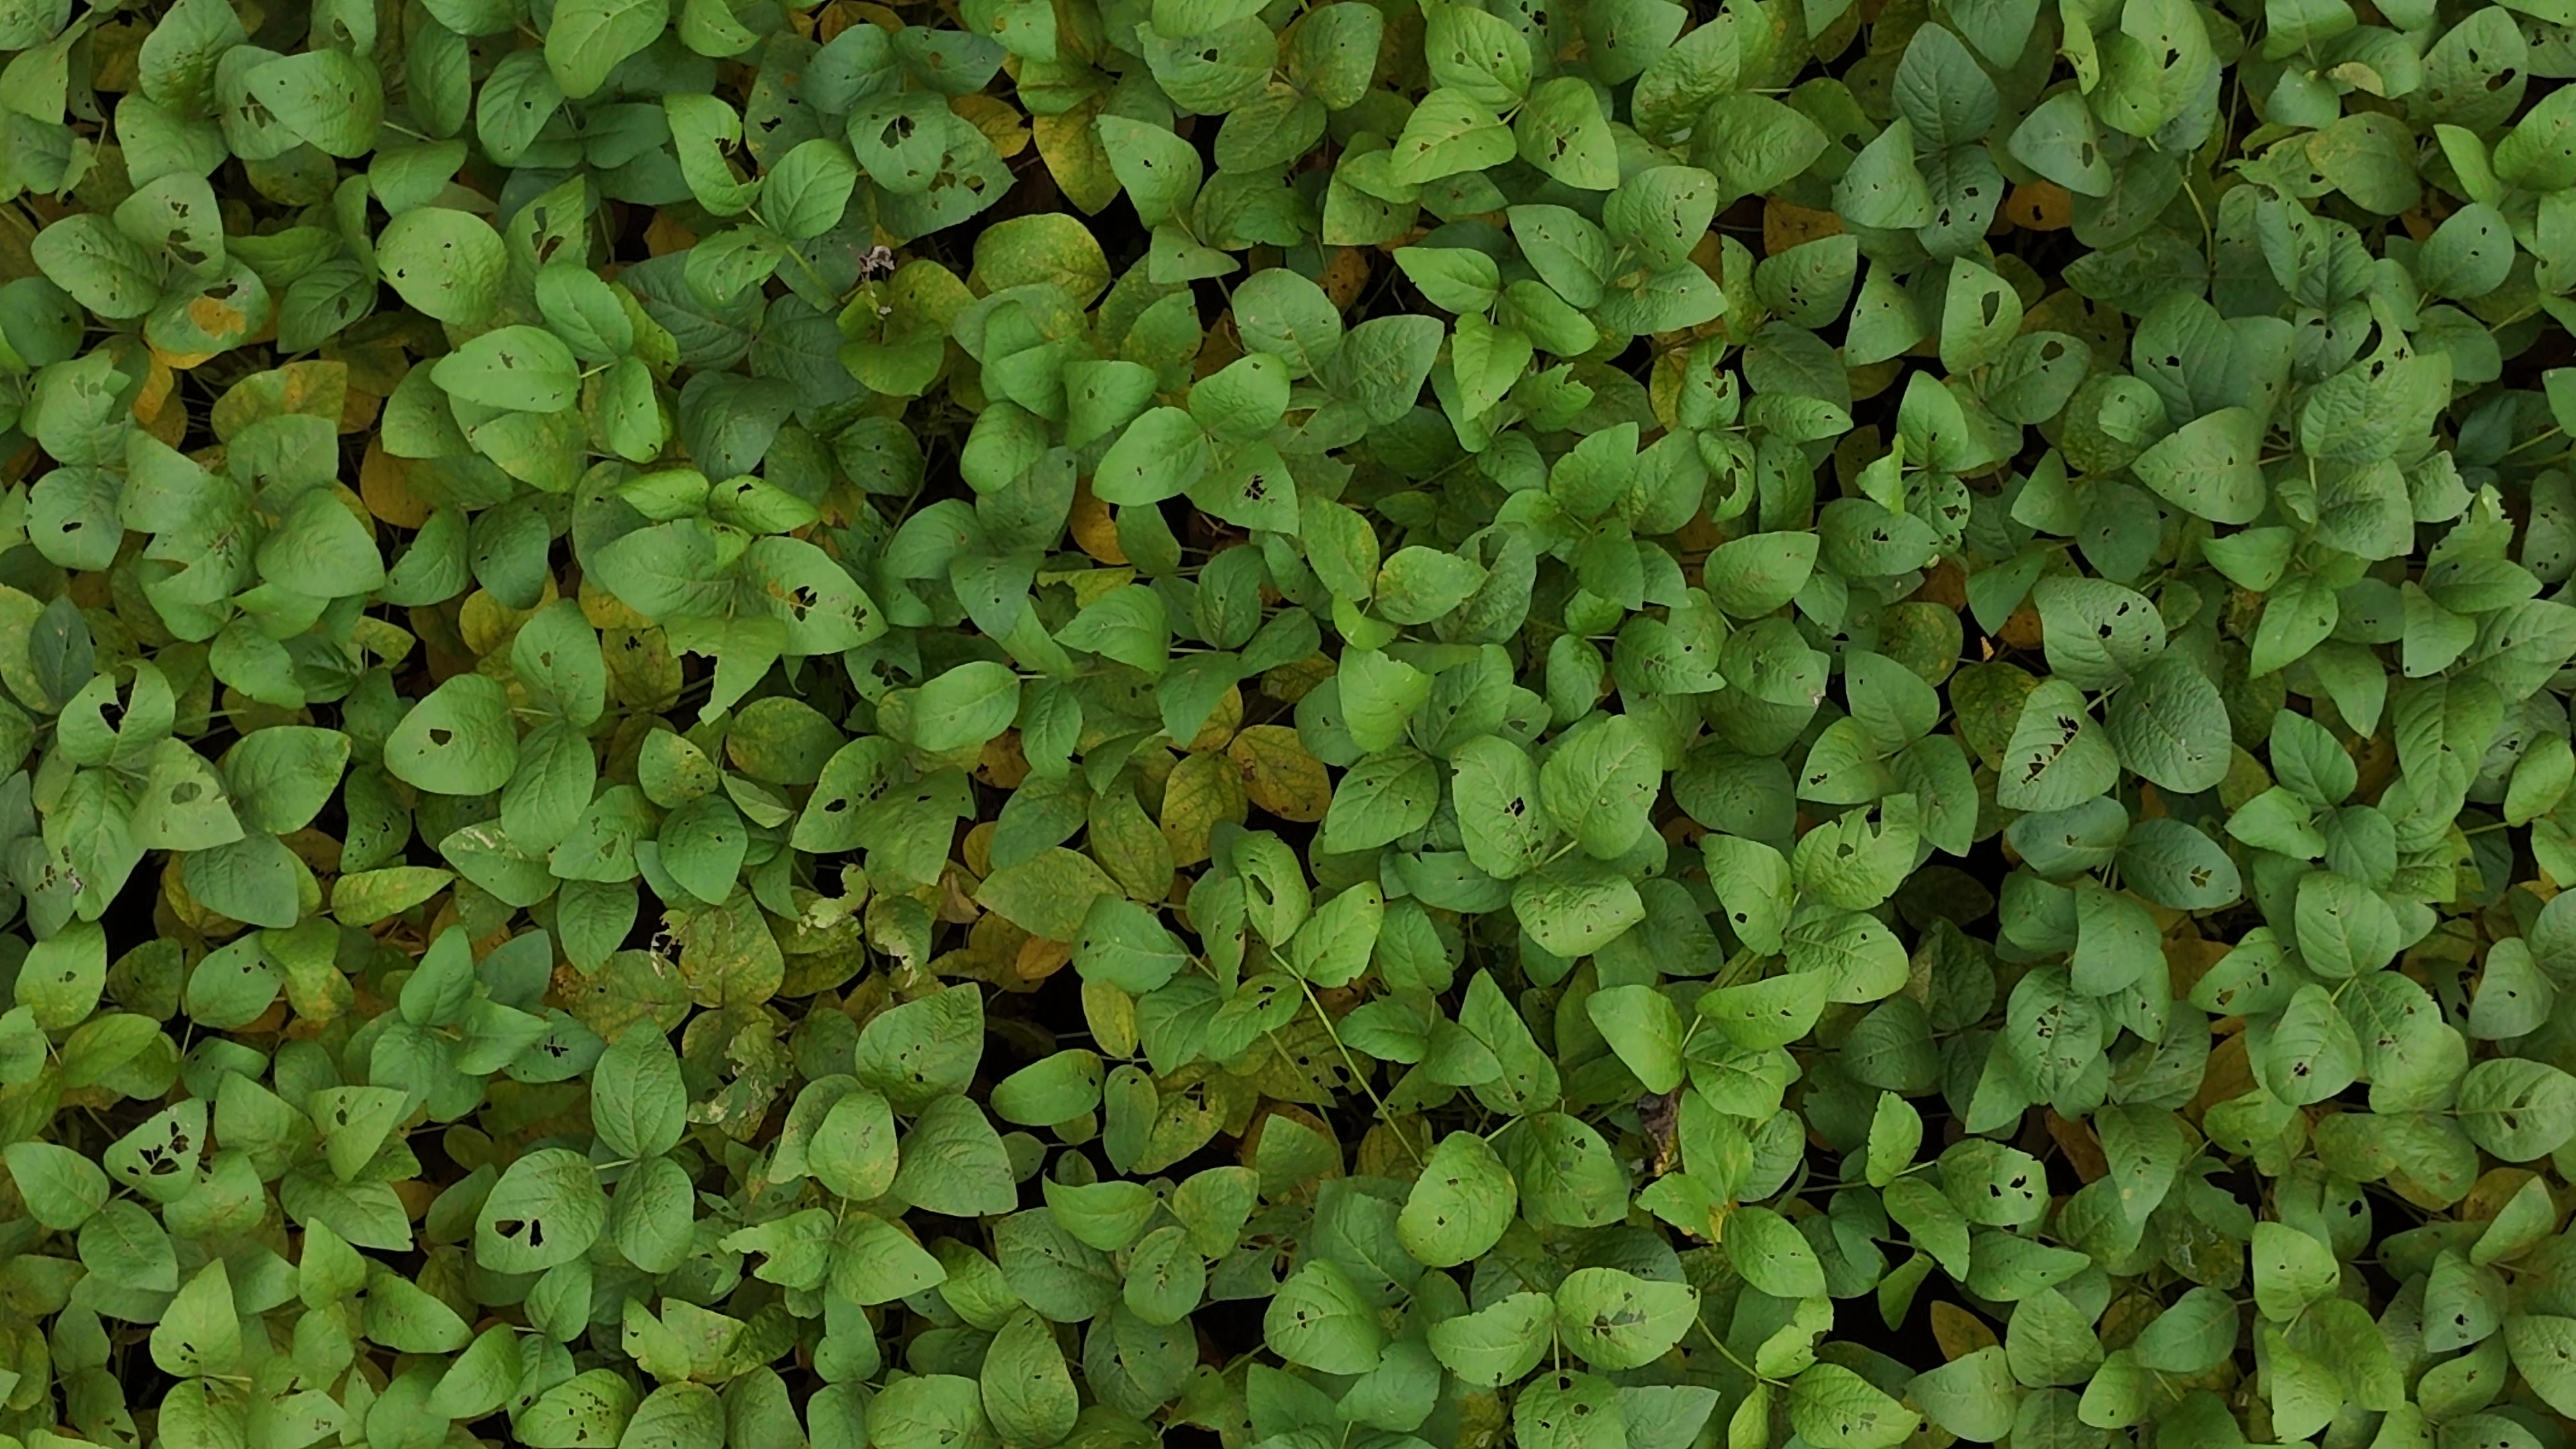
Label: Mosaic